Ho Hsiao-yuan

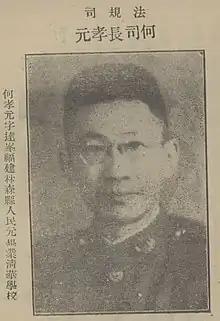
Ho Hsiao-yuan

Ho Hsiao-yuan (February 18, 1896 – February 13, 1976) was a Chinese jurist from Fuzhou.